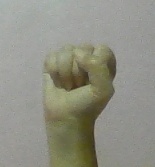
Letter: saad